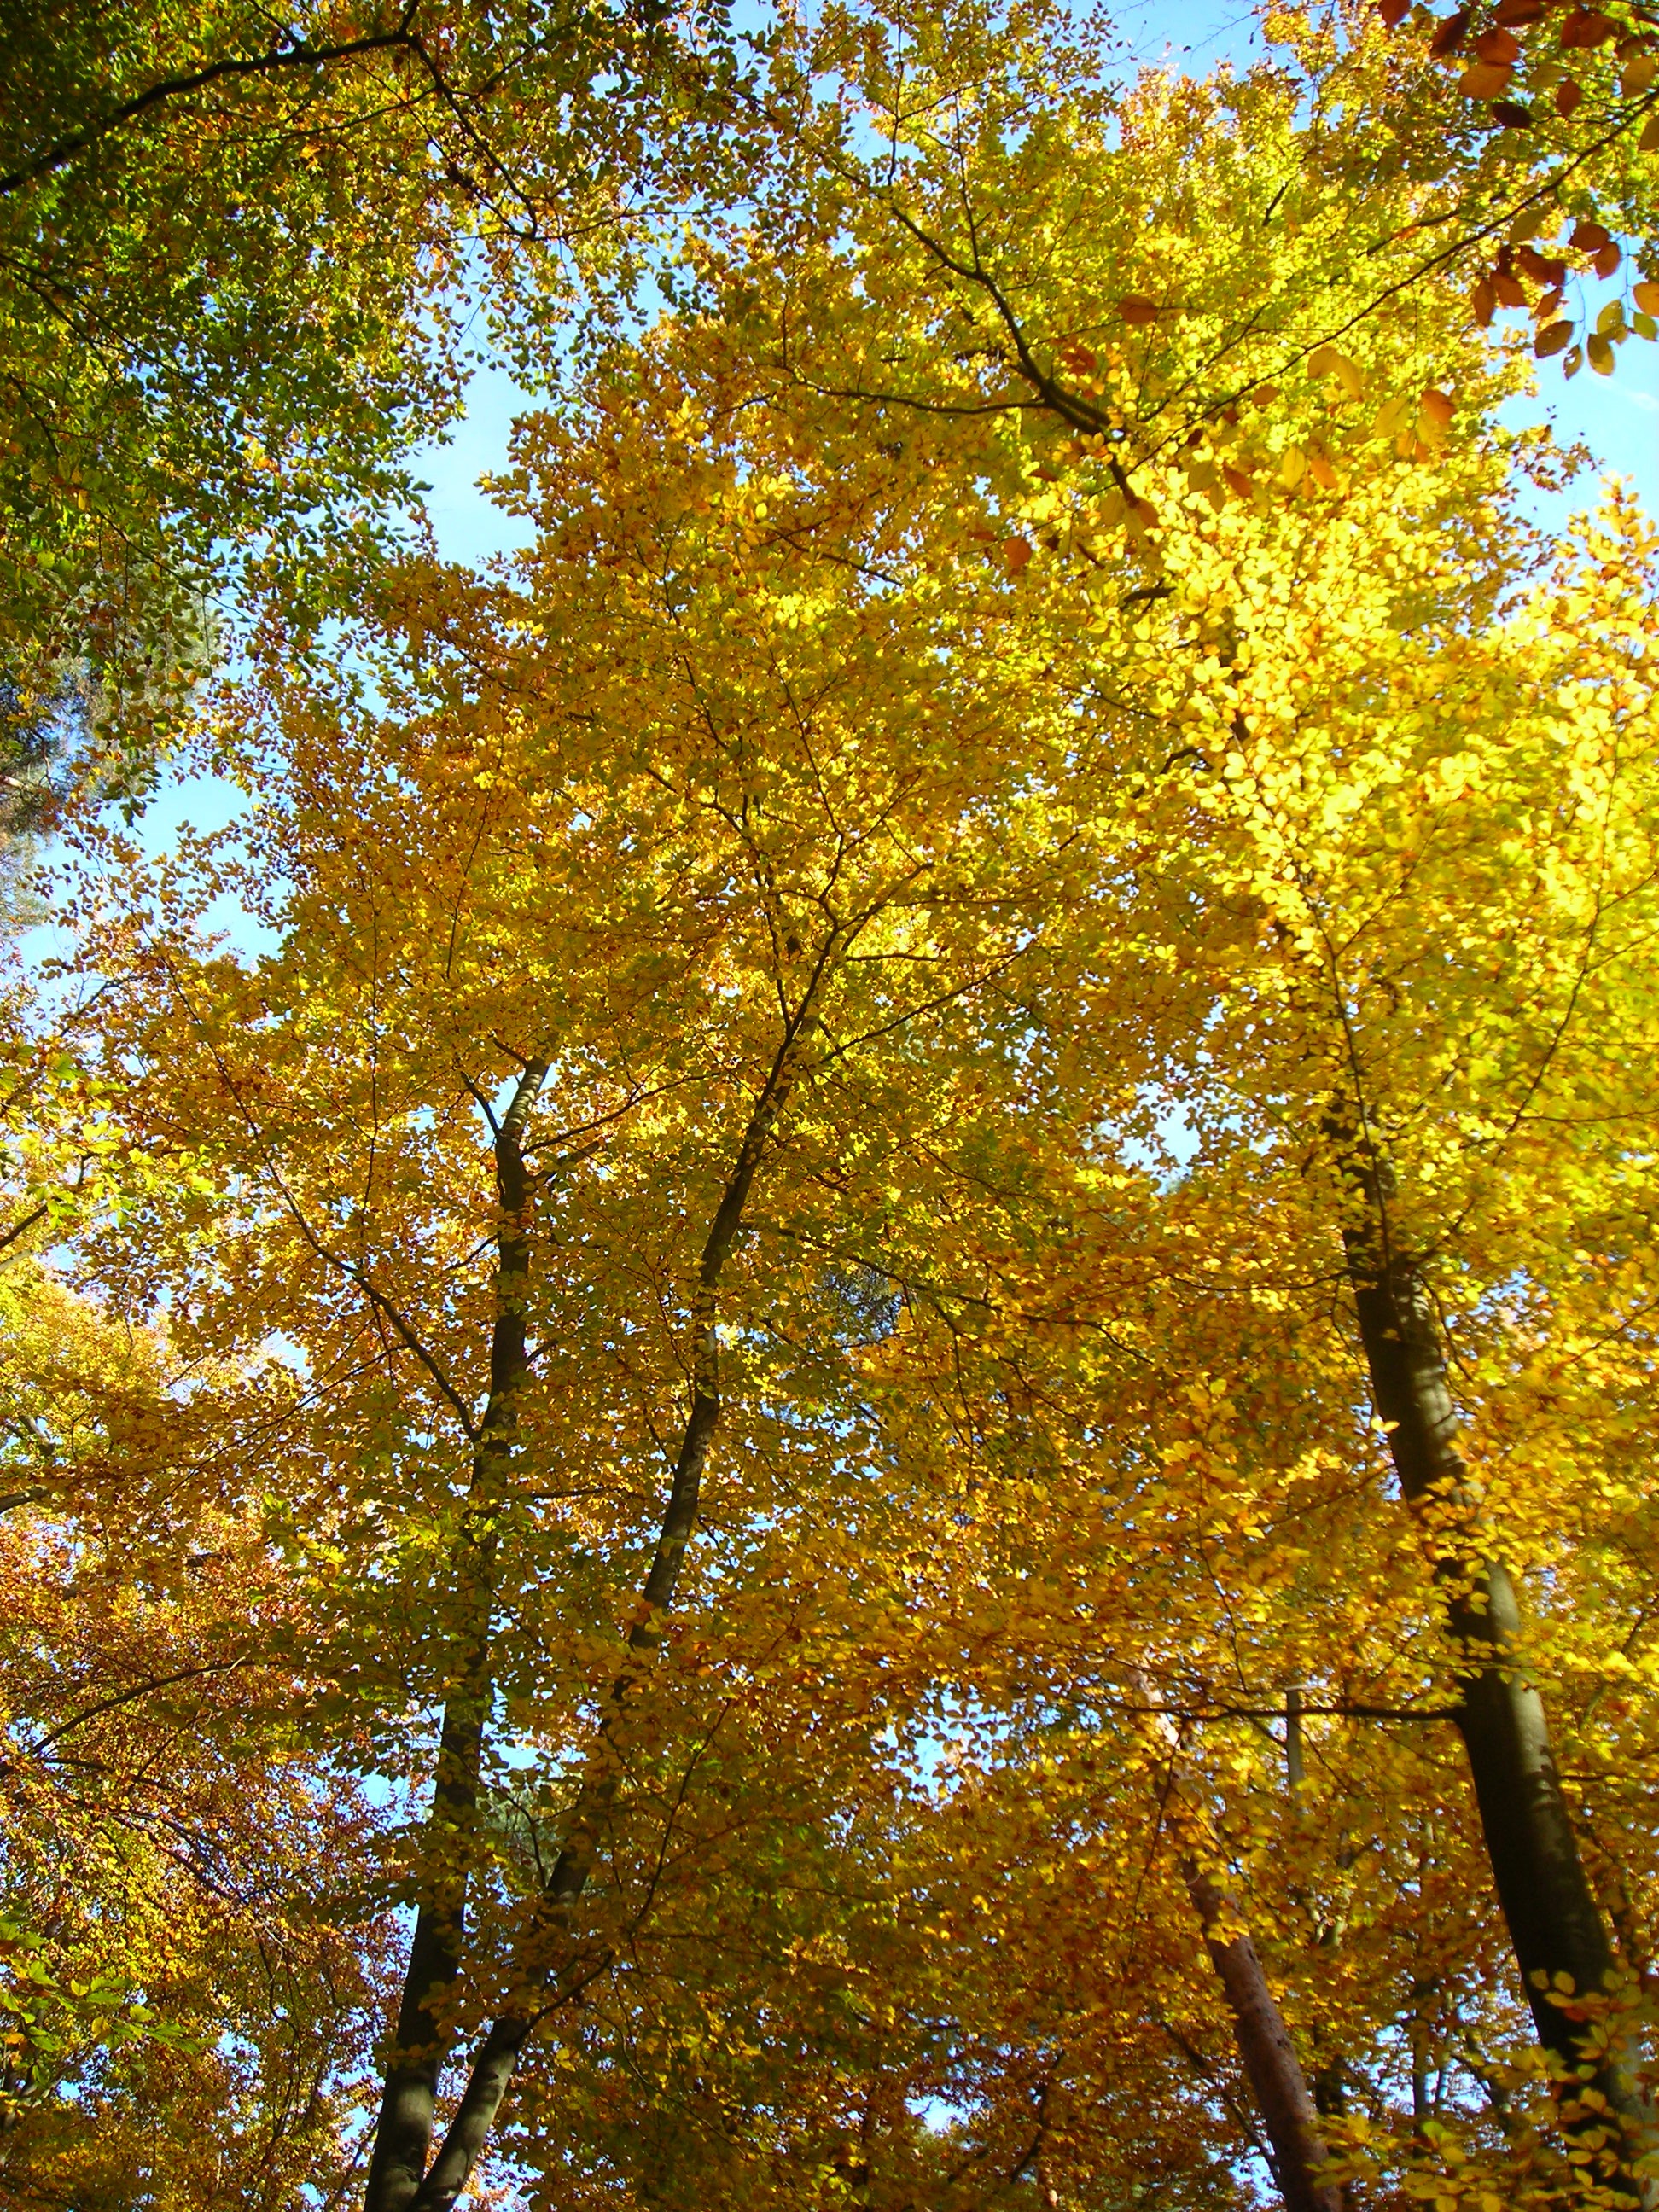
tree, nature, forest, branch, book, plant, sunlight, leaf, golden, color, autumn, yellow, season, maple, crown, emerge, leaves, bright, deciduous, grove, woodland, october, fall color, fall foliage, autumn forest, fall leaves, golden autumn, flowering plant, maidenhair tree, woody plant, temperate broadleaf and mixed forest, land plant